Conversations on Hatred

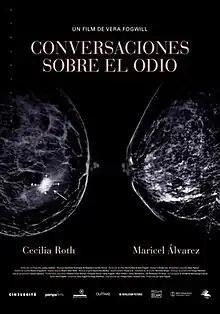
Film poster

Conversations on Hatred is a 2022 Spanish-Argentine experimental psychological thriller film directed by Vera Fogwill and Diego Martínez which stars Cecilia Roth and Maricel Álvarez.